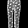
Label: Trouser